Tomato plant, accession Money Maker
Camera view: vertical (180 deg); turntable rotation: 30 degrees
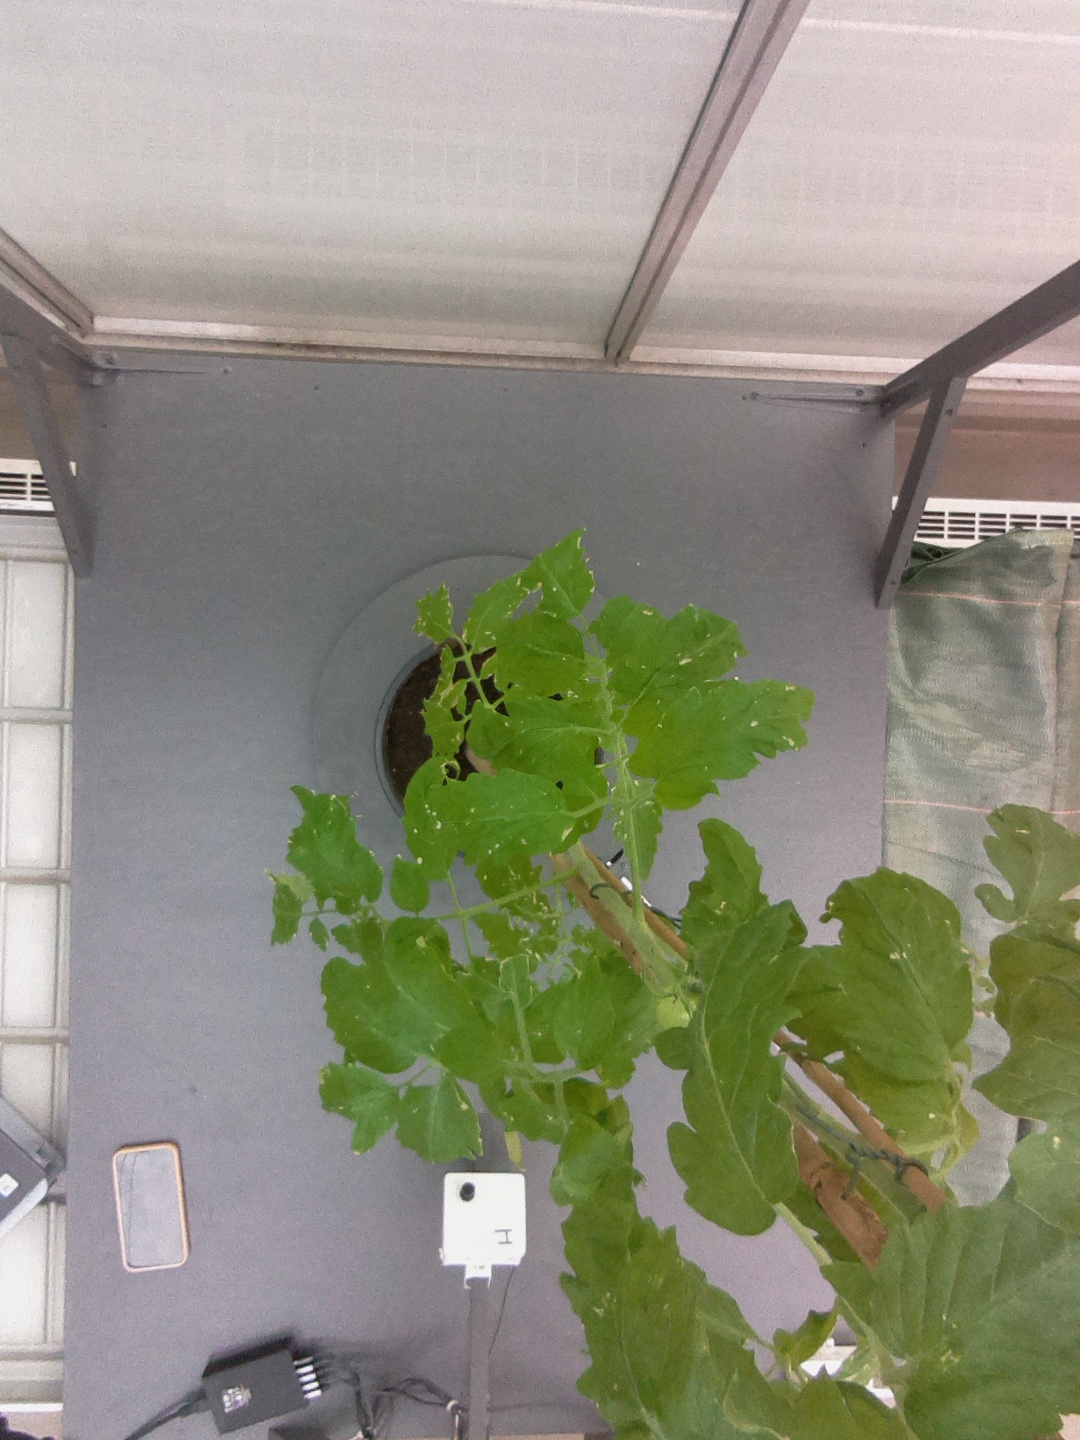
BBCH growth stage 73: 30%-40% of final fruit size